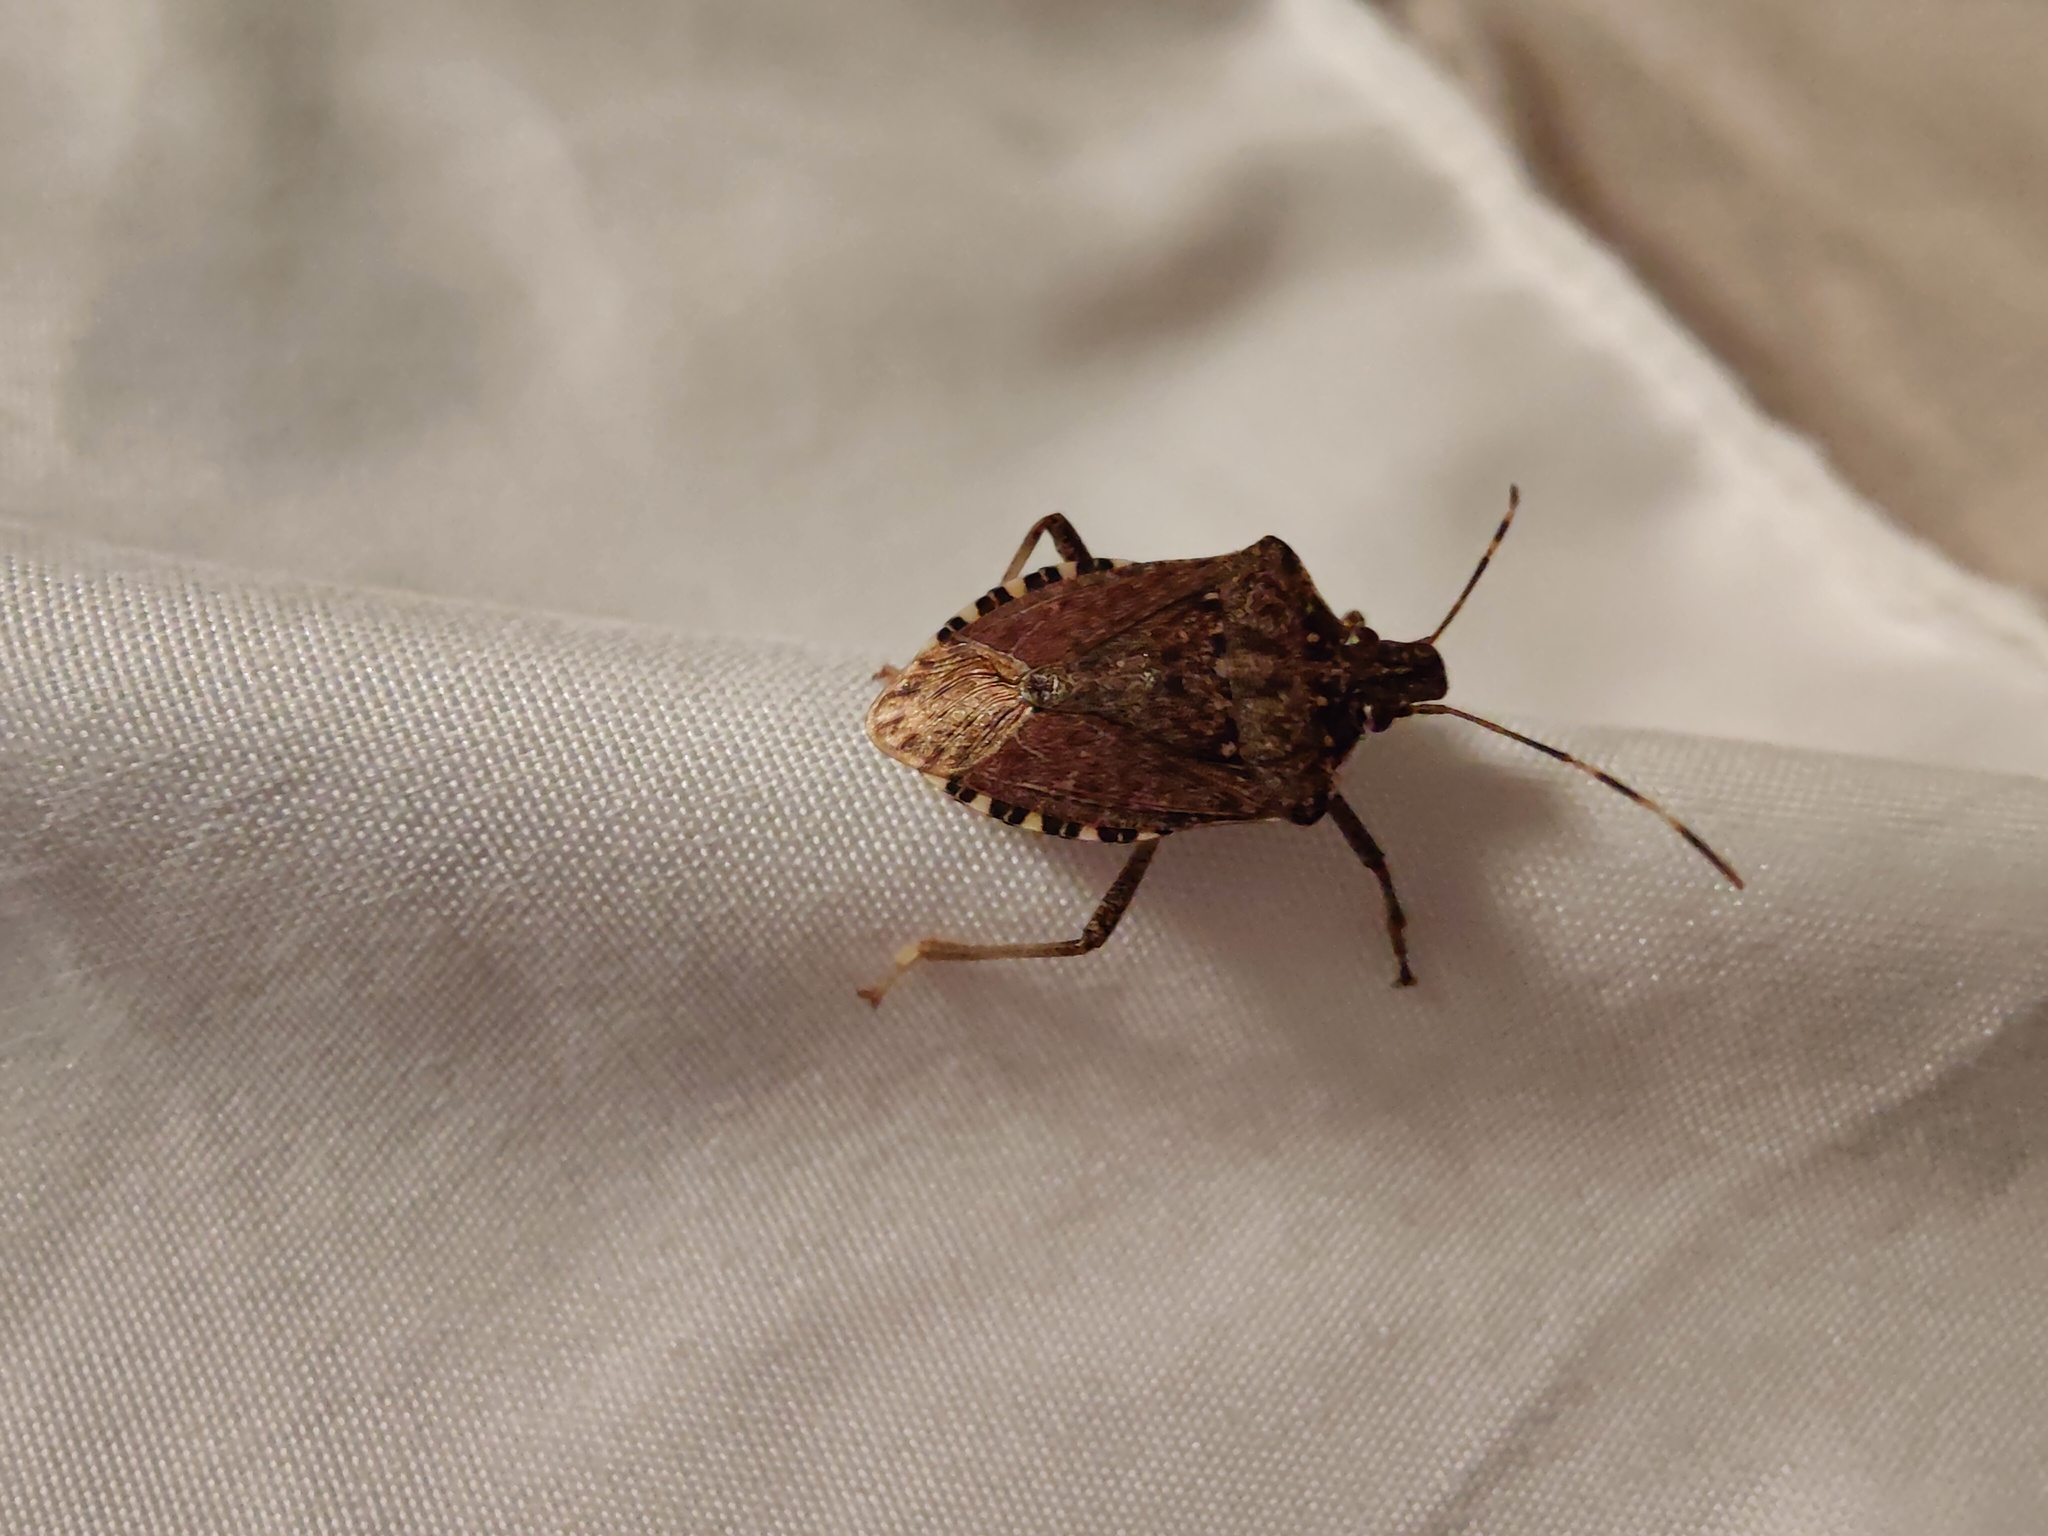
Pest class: stink_bug